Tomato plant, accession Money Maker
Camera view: tilt-top (135 deg); turntable rotation: 150 degrees
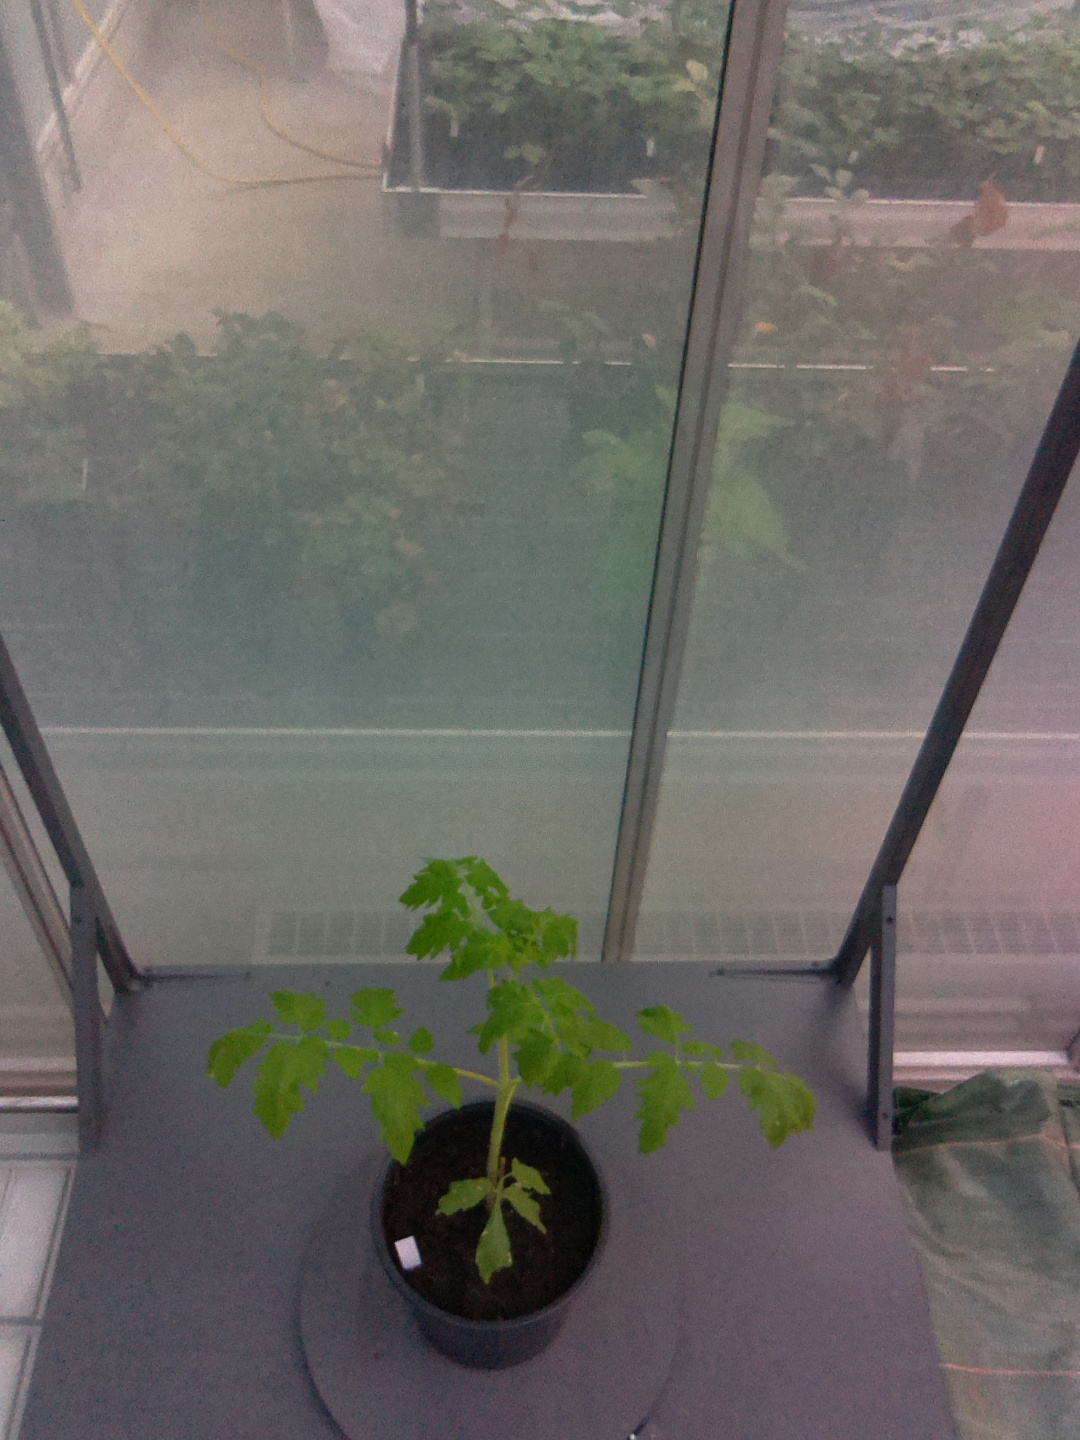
BBCH growth stage 13: 6 of true leaves visible